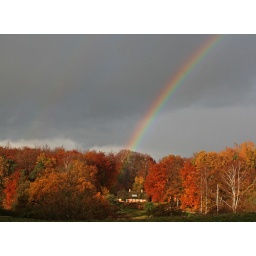
Rainbow over the old house in the forest